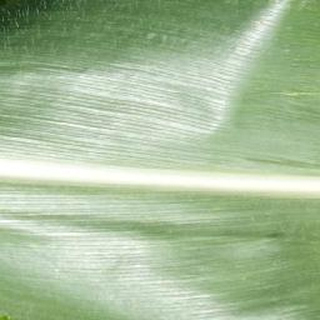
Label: healthy_corn